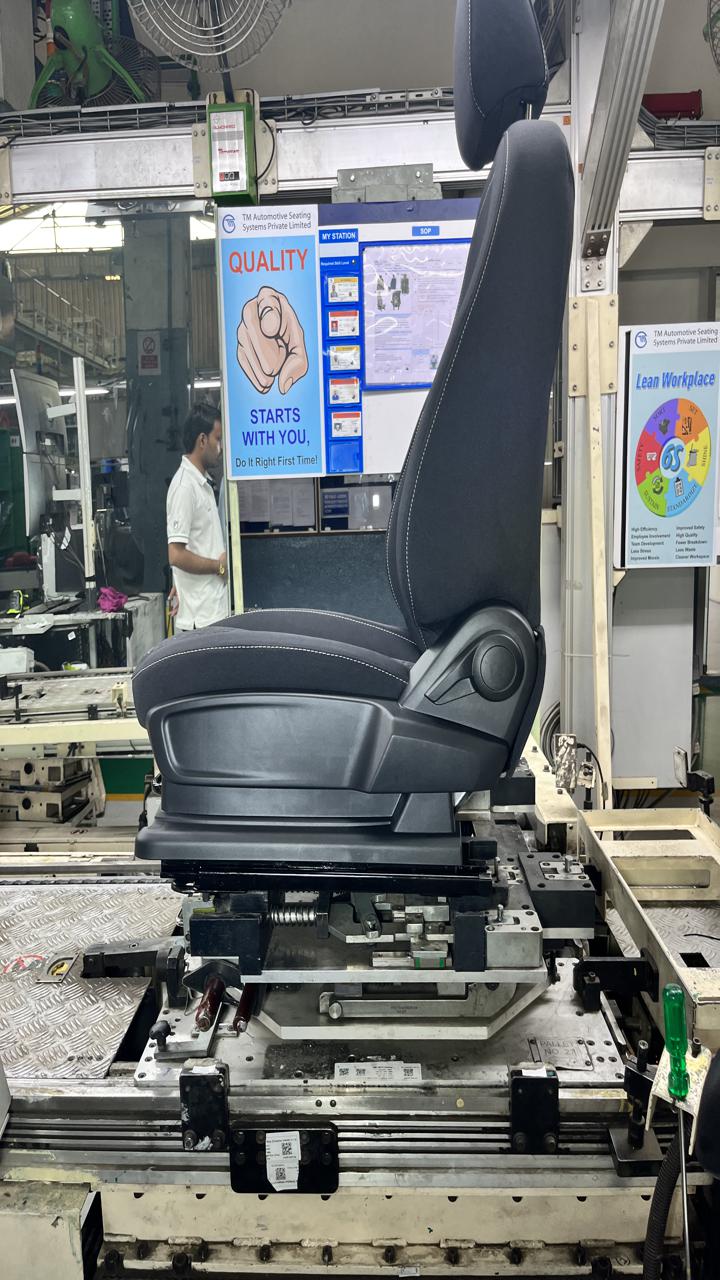
Label: Knob